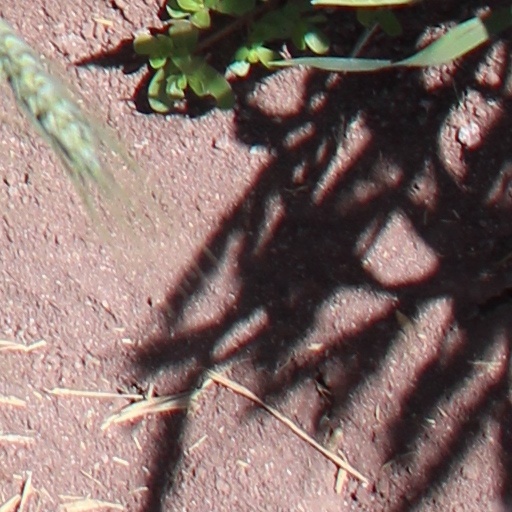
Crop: wheat